Rouen Opera House

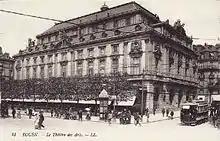
The former hall destroyed during WWII

The construction of a new "theatre" was commissioned and built according to the plans drawn by Louis Sauvageot. The new hall was constructed on exactly the same spot as the former and was inaugurated in 1882. In a twist of fate, the building was partially destroyed by fire when hit by shells on 9 June 1940. Performances were held throughout the war until the building was completely destroyed by allied bombing on 10 June 1944, shortly after singer Cécile Sorel left the stage.